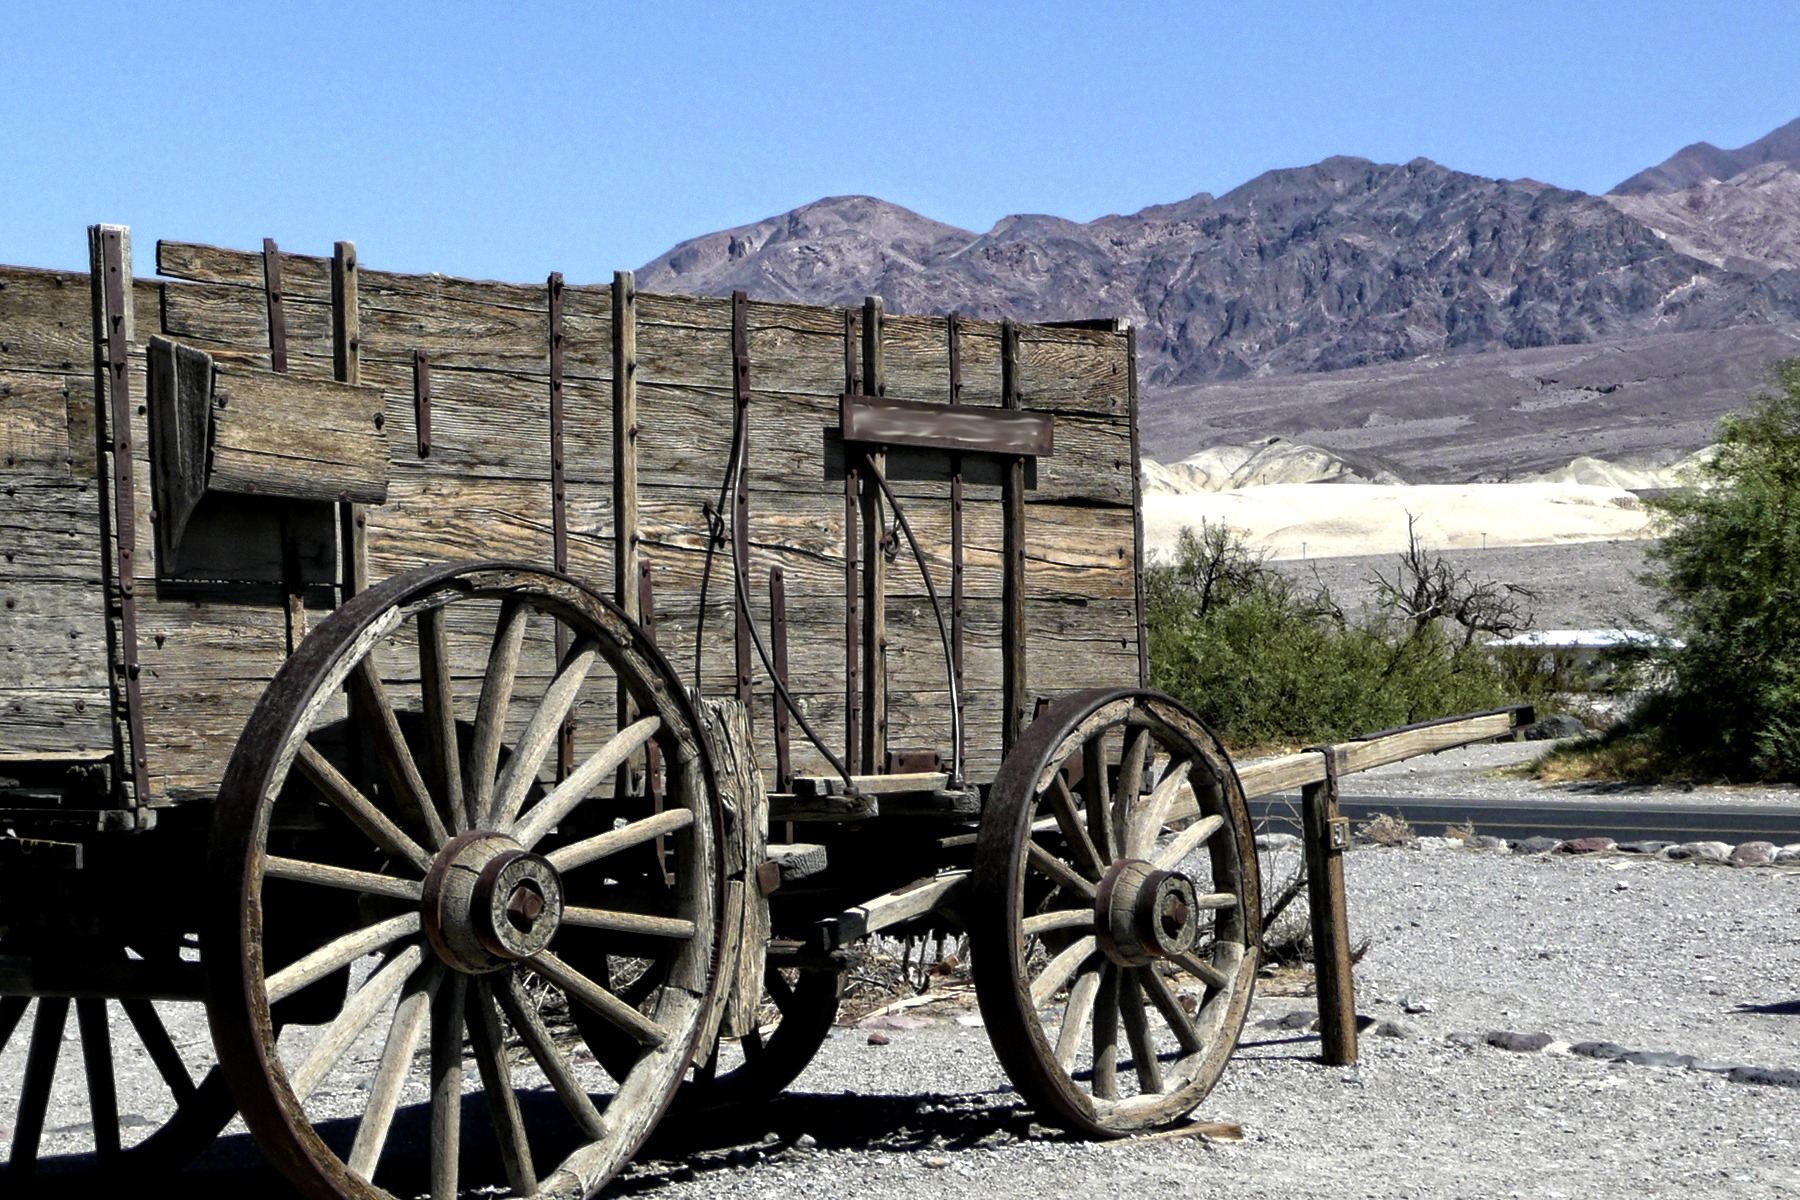
landscape, antique, wagon, desert, dry, transport, vehicle, usa, california, erosion, hot, wooden, history, carriage, cannon, heritage, historical, tourist attraction, death valley, wild west, horse and buggy